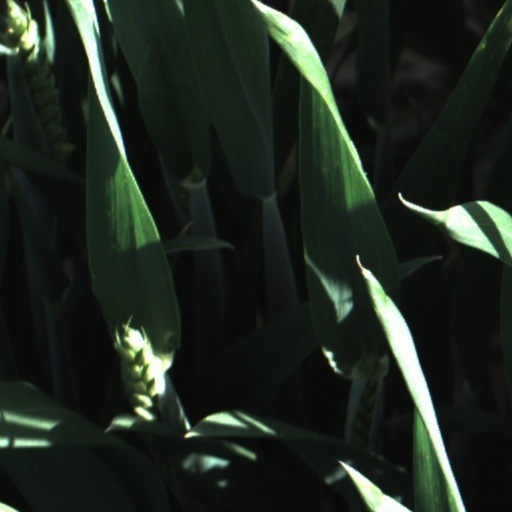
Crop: wheat